Watermill at Opwetten

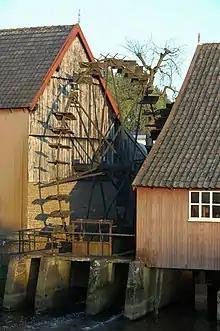
Close up of the water wheels.

The Watermill at Opwetten is situated along the river Kleine Dommel. Diverted river water flows along a channel with force to drive two wooden undershot water wheels, connected to two buildings on either side of the channel.